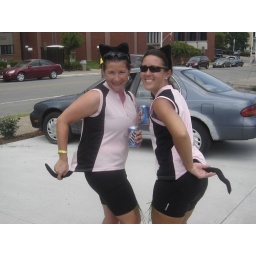
These two had Bianchi bikes that sort of matched. Each day they'd dress up in a costume.